Avadhanam

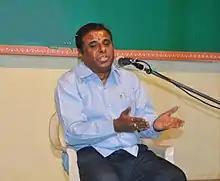
Medasani Mohan

In the late 19th century, Telugu avadhana was popularized by Tirupati Venkata Kavulu, the cousin duo Divakarla Tirupati Sastry (1871 - 1919) and Chellapilla Venkata Sastry (1870–1950). Their contemporaries include Kopparapu Sodara Kavulu, who was known for the rapidity of his compositions, and Venkata Raamakrishna Kavulu. Tirupati Venkata Kavulu mentored Viswanatha Satyanarayana (1895 - 1976), a Jnanpith Award winner (for contribution to literature), Subbanna Satavadhani and Paada Subrahmany Sastry.